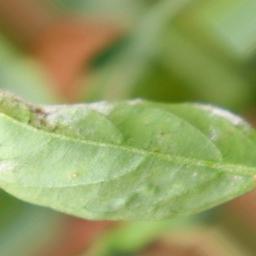
Label: powdery mildew